Describe the emotion expressed in this image:  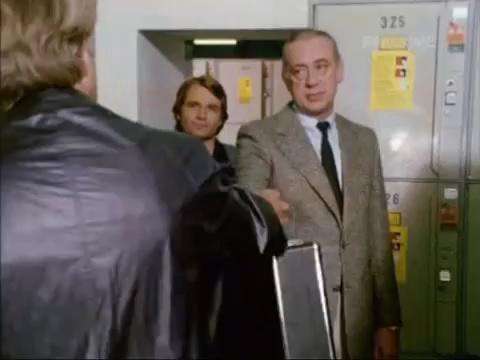
This person displays Pain, valence and arousal with low intensity.